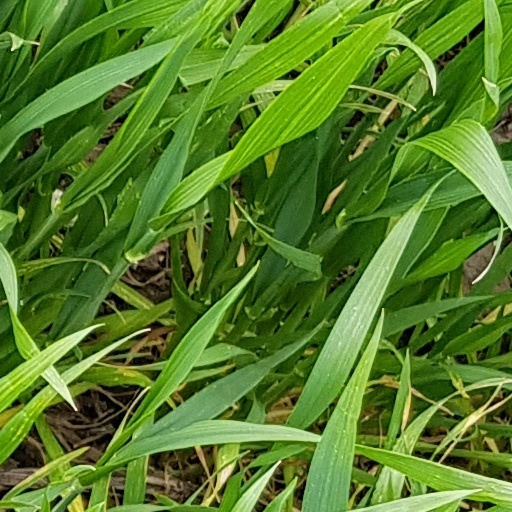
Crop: wheat